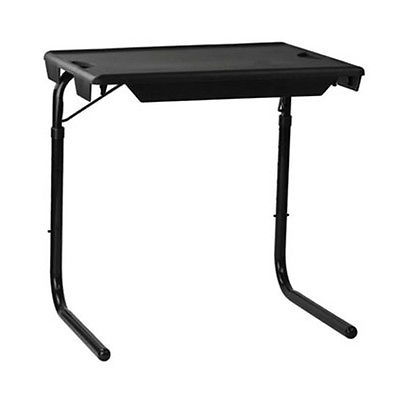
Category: table